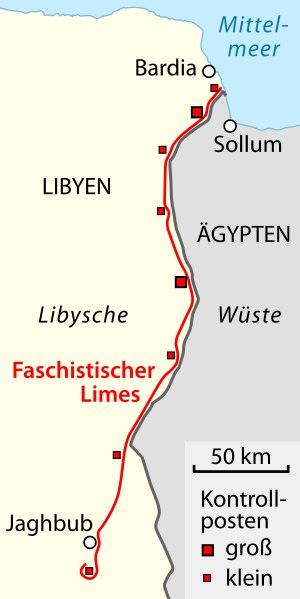
Angelo Del Boca est un écrivain et historien italien, spécialiste de l'empire colonial italien.